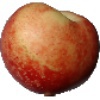
Label: nectarine